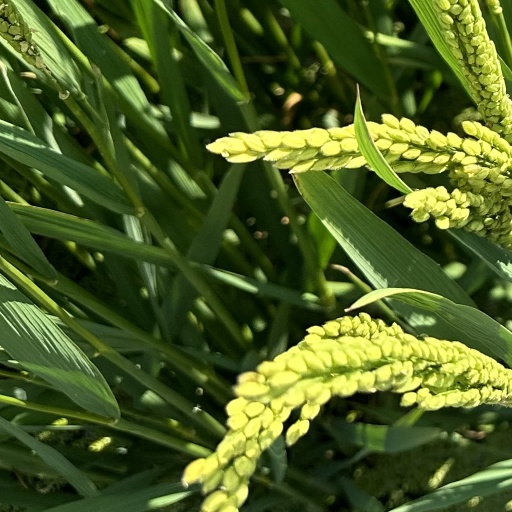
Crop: rice